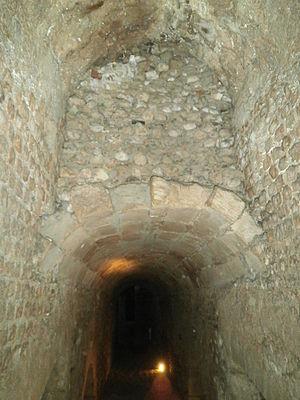
Vomitoire de l'amphithéâtre de Tours
L'amphithéâtre de Tours est un monument de spectacle antique situé dans le centre historique de la ville, derrière la cathédrale.
Caesarodunum est le nom de la ville du Haut-Empire qui a précédé Tours, dans la plaine alluviale séparant la Loire du Cher. Fondation romaine probable du tournant de notre ère, Caesarodunum connaît un important développement dès le Iᵉʳ siècle et jusqu'à la fin du IIᵉ siècle. Les témoignages archéologiques de cette époque, quoique rares, ne laissent aucun doute à cet égard : un temple et un amphithéâtre colossaux, un aqueduc alimenté par une noria puisant l'eau de la Loire, un second aqueduc d'une longueur d'environ 25 km, au moins deux établissements thermaux publics, une trame viaire, un pont de bois sur la Loire et des vestiges de plusieurs habitats sont mis au jour sur une aire de plus de 60 hectares.